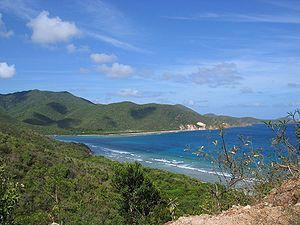
Les parcs nationaux des États-Unis, au nombre de 61, sont gérés par le National Park Service, une agence du département de l'Intérieur des États-Unis. Les parcs nationaux sont établis par décision du Congrès des États-Unis. Le premier parc national, Yellowstone, est créé par un décret signé par le président Ulysses S. Grant en 1872 et suivi par les parcs de Sequoia et de Yosemite en 1890. L'acte organique de 1916 créé le National Park Service afin de « conserver les paysages et les objets naturels et historiques et la vie sauvage qui s'y trouvent, ainsi que de permettre d'en profiter d'une manière qui les préserve dans le même état pour les générations futures ». Les parcs nationaux sont en général constitués de milieux naturels très variés situés sur de grandes superficies. Un grand nombre de parcs ont été d'abord protégés en tant que monuments nationaux par le président des États-Unis grâce à l’Antiquities Act, avant d'être nommé parc national par le Congrès. Sept parcs nationaux sont associés à une National Preserve dont six en Alaska.
Le parc national des îles Vierges est un parc national des États-Unis situé dans les îles Vierges, un archipel des Caraïbes. Le parc a été créé par le Congrès des États-Unis en 1956 afin de préserver la faune et la flore dans le but de favoriser le tourisme. Il est réputé pour ses fonds marins et sa forêt tropicale. Le parc couvre environ 60 % de l'île de Saint-John. Il reçoit la visite d'environ 725 000 visiteurs chaque année.